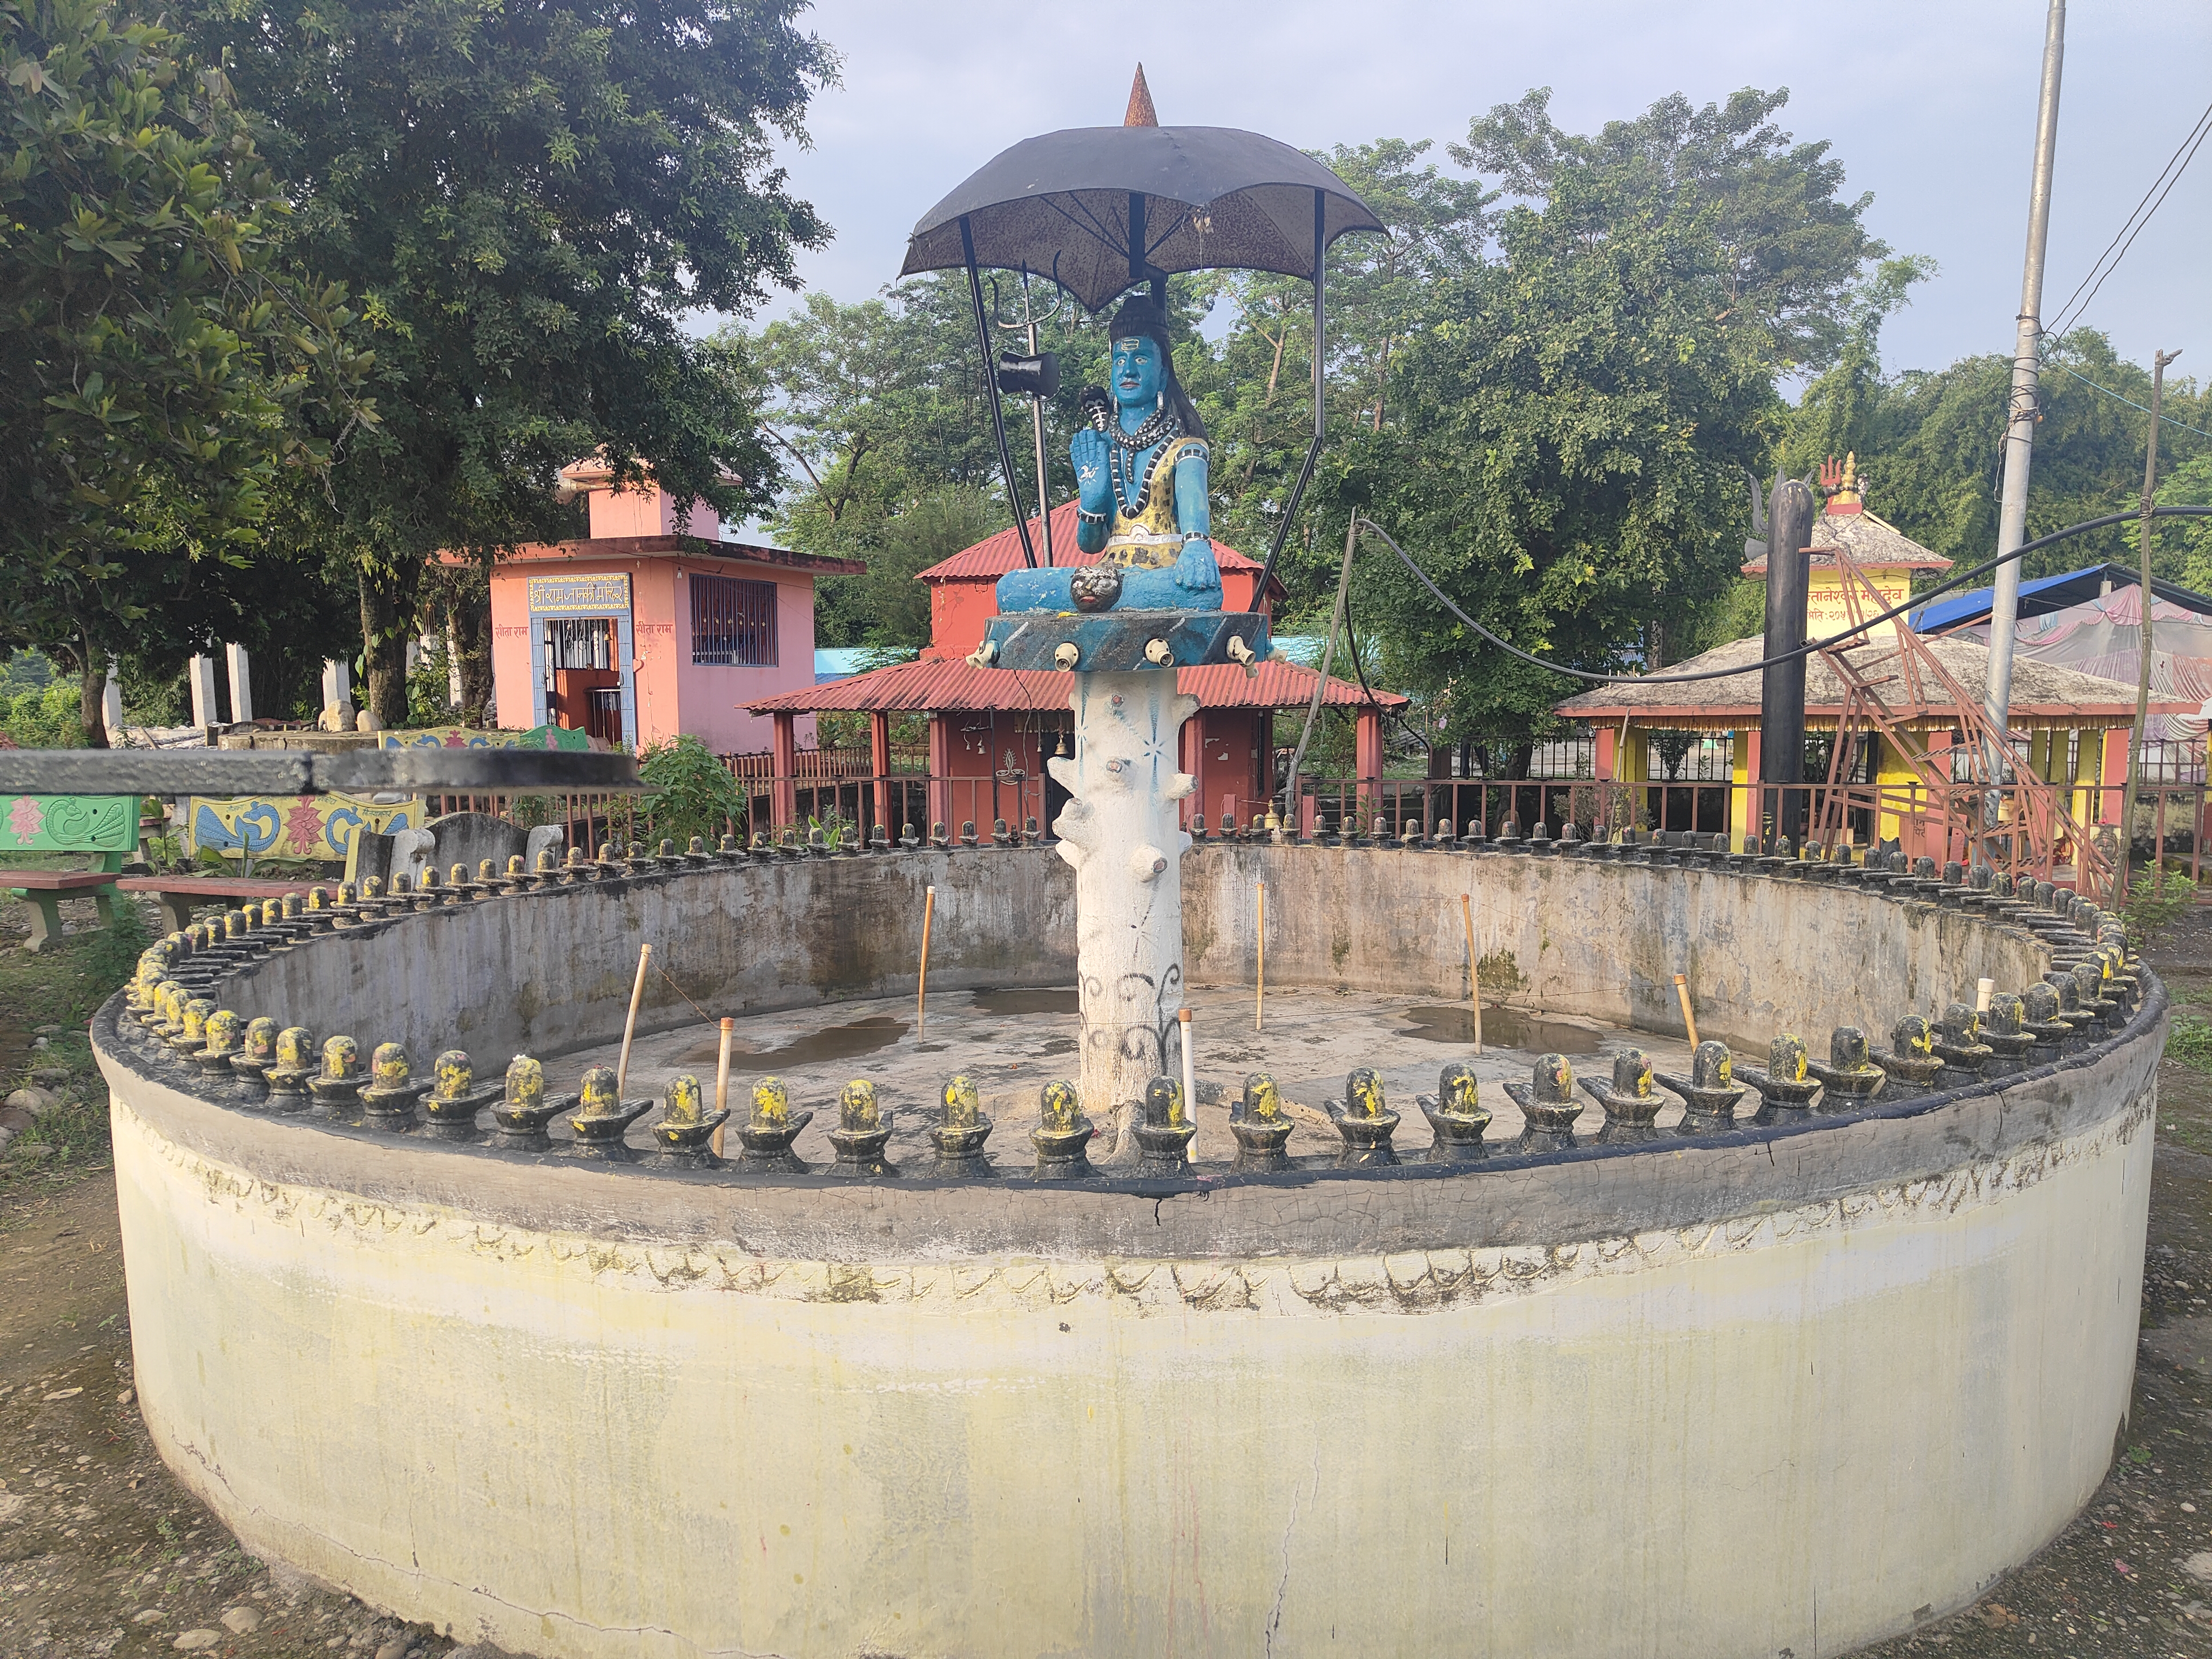
Heritage site: Bijayanagar_Gadesh_Mandir